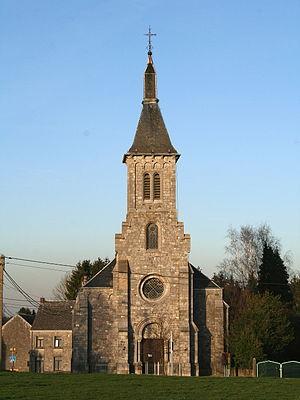
Méan (Belgique), l’église Saint-Étienne (1874-1876).
Méan est une section de la commune belge de Havelange située en Région wallonne dans la province de Namur.